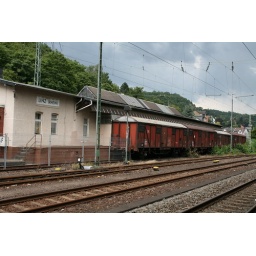
Here are boxcars sitting in a siding at the station. As the sky tells it was about to storm.